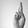
ASL letter: R